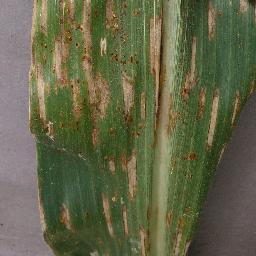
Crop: corn
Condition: (maize)_cercospora_spot_gray_spot